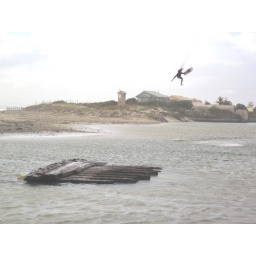
local rider jumping over old ship wreck in river mouth